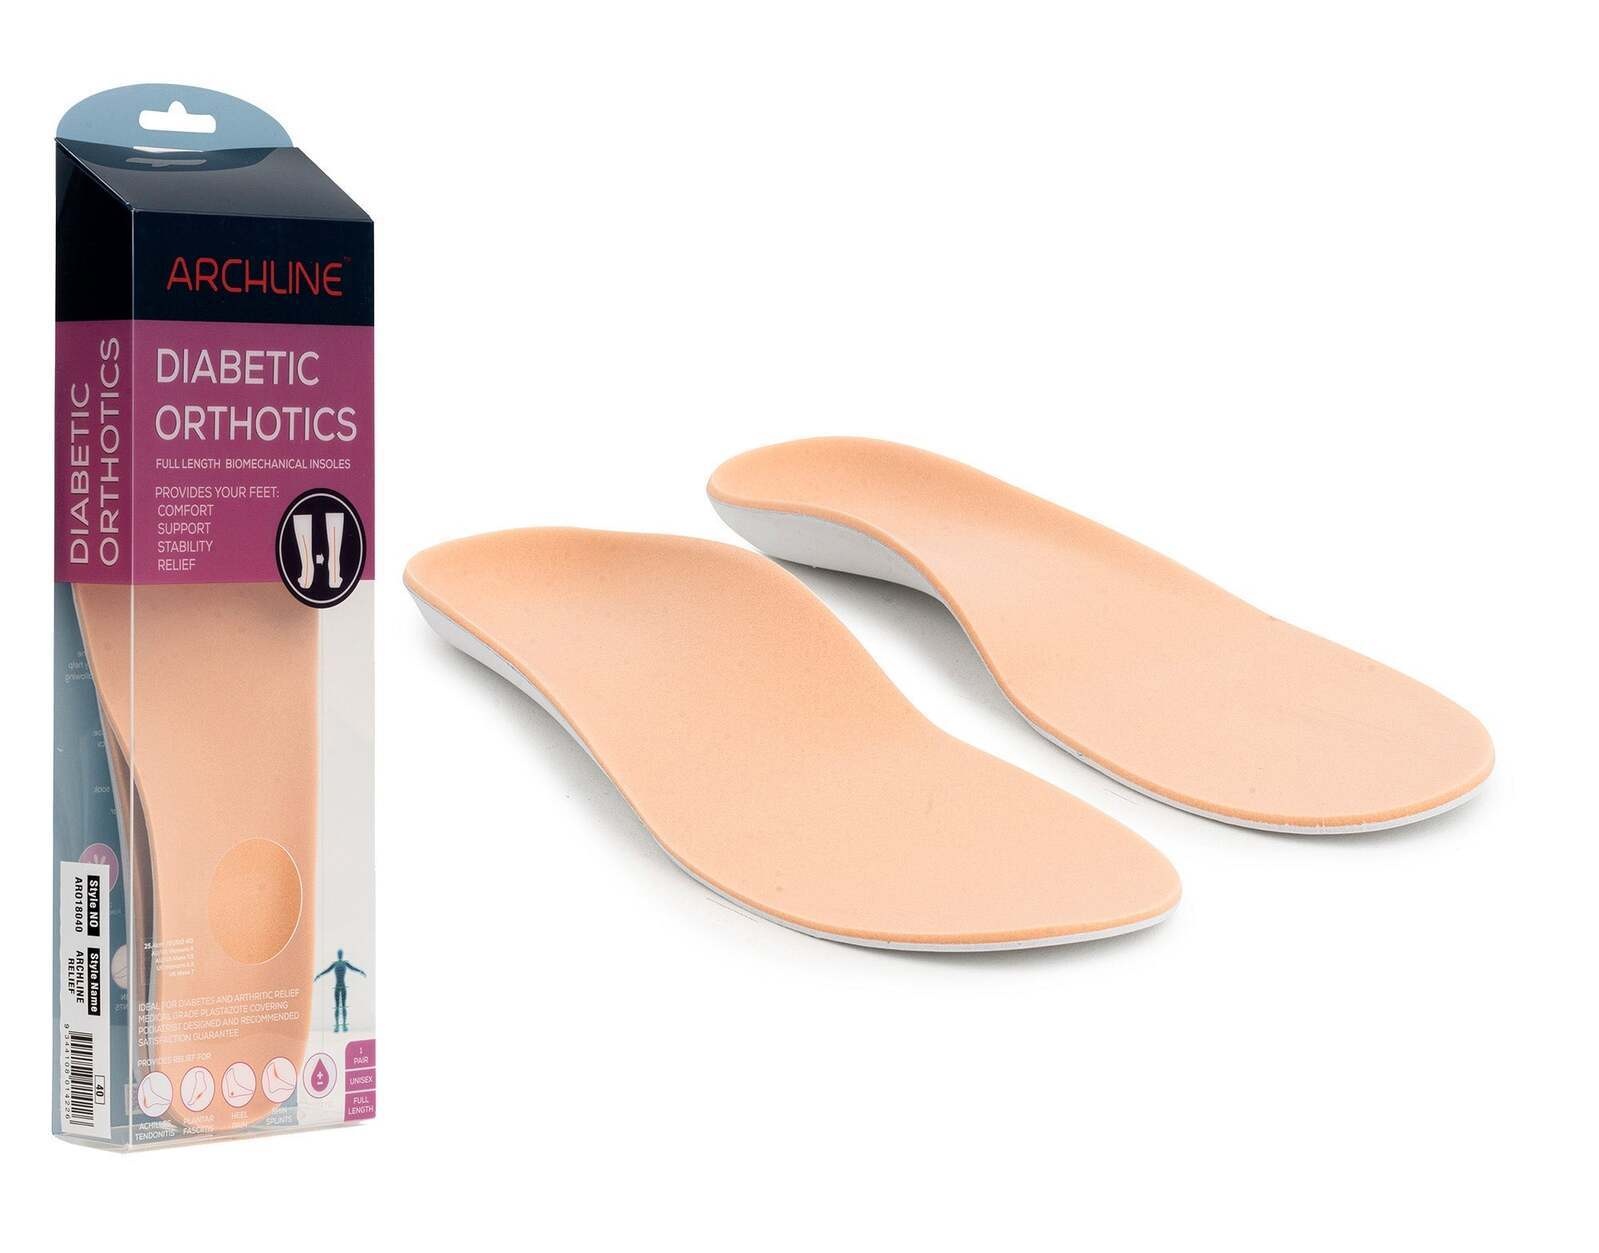
ARCHLINE Insoles Orthotics Full Length Arch Support Diabetics Plantar Fasciitis  - EUR 38
The ARCHLINE Relief Orthotics are high quality biomechanical orthotics. They are the World’s Most Easy-to-wear Orthotics. The Relief Orthotics feature a skin-friendly Plastazote Medical Grade Lining – ideal for diabetics, chronic pain and skin condition sufferers. Each pair features our signature orthotic sole footbed made with flexible lightweight materials and maps the entire soft tissue and muscle of your feet. The Archline signature orthotic footbed design accommodates and aligns the natural posture of the foot, relieving strain and over-extension of the plantar fascia muscle and providing optimal orthopedic comfort and support. Archline Orthotics are ideal for foot conditions such as plantar fasciitis, arch pain, heel pain. Even if you don’t have foot pain, the Archline Orthotics provide optimal comfort and support to any foot type – normal arches, flat feet, high arches, wide feet. Features and Specifications: Plastazone Medical Material Lining Ideal for Diabetics, skin condition & chronic pain sufferers Easy-to-wear design, fits easily in shoes Walk without pain & discomfort Signature arch support structure Improved performance and reduced fatigue Optimal balance and support 60 degree shore hardness EVA (optimal density) Provides relief for common foot conditions & pain
Brand: dropshipzone
Category: Health & Beauty > Personal Care > Foot Care > Insoles & Inserts > Arch Supports